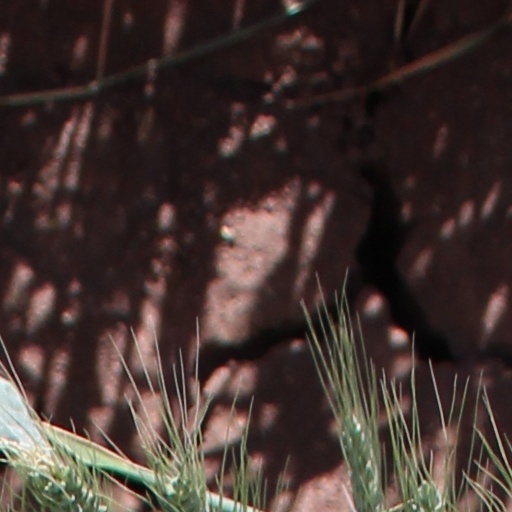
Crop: wheat